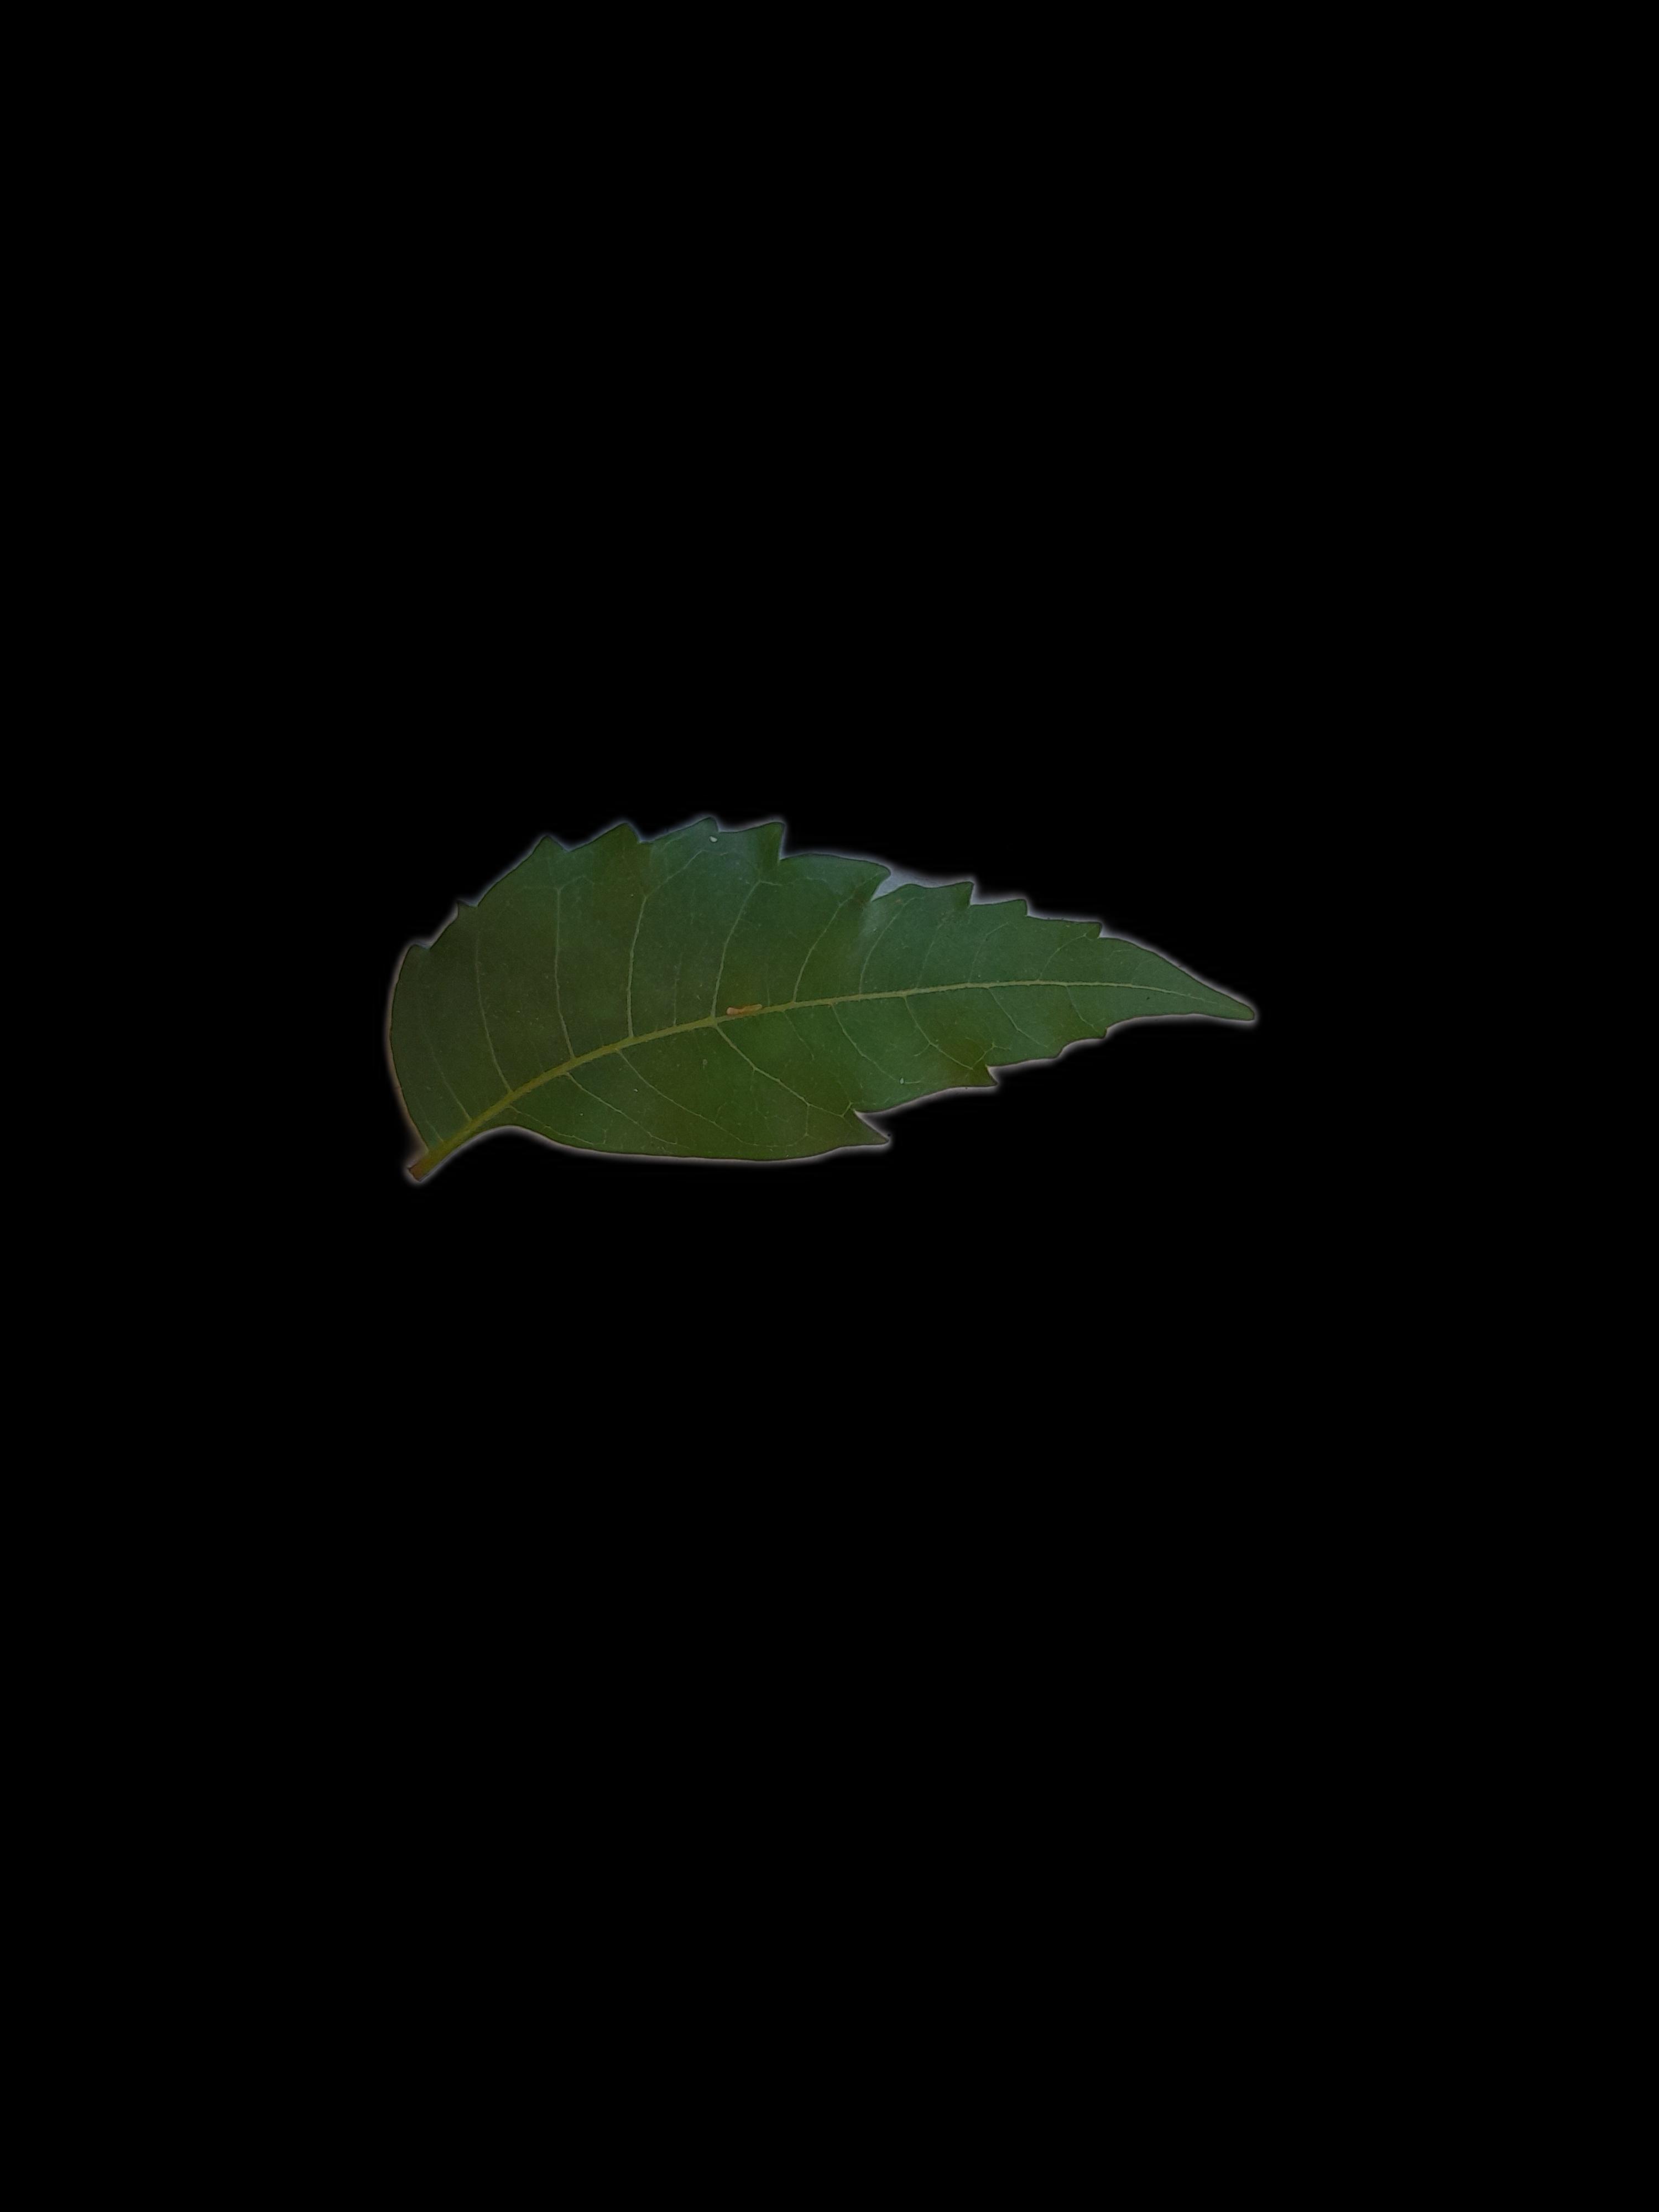
Plant: Neem